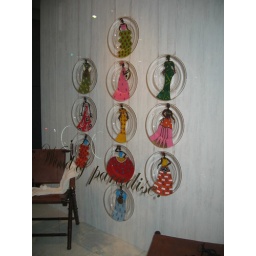
Some painted glass plates in the window of a Tomorrowland store in Tokyo, Japan.